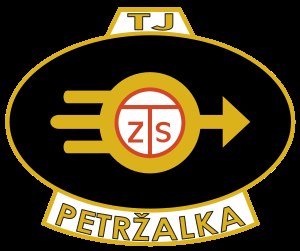
FC Petržalka akadémia
Klubbens logo
FC Artmedia Petržalka er en fodboldklub fra den slovakiske hovedstad Bratislava.